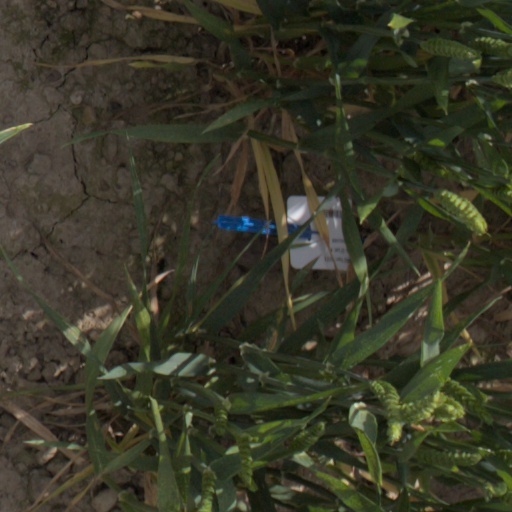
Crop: wheat